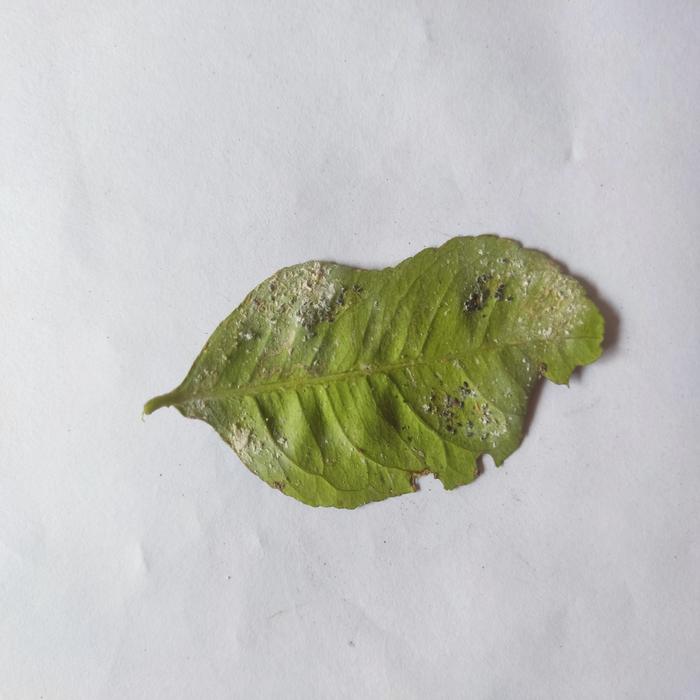
Crop: Lemon
Leaf condition: Sooty_Mold